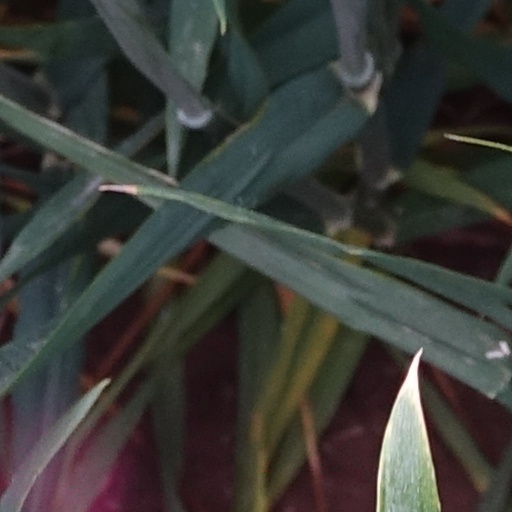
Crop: wheat